Beast of Gévaudan

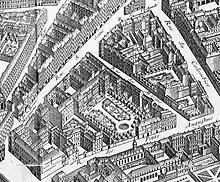
The hotel of La Rochefoucauld represented on the Turgot map (1739). The remains of the beast killed by Jean Chastel were probably buried in the garden of this "hôtel particulier". The layout of the garden is visible in the centre of the engraving.

The Marquis d'Apcher instructed a servant named Gibert to take the beast to Versailles to show it to the king. According to an oral tradition reported by Abbot Pourcher and repeated by several authors, Jean Chastel would have been on the trip, but Louis XV would have disdainfully rejected him because the remains, summarily stuffed by an apothecary who had contented himself with replacing the entrails with straw, gave off a stench that the heat made even more unbearable. However, this version is called into question by the testimony of the servant of the Marquis d'Apcher, collected in 1809: